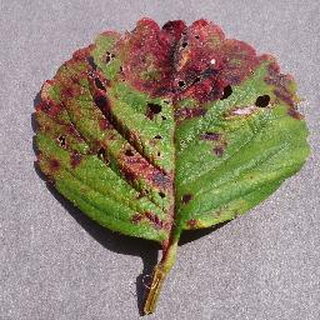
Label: strawberry_leaf_scorch